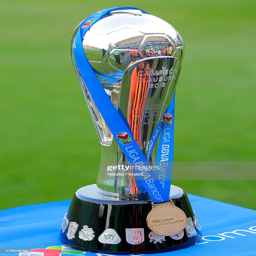
detail of trophy during a championship first leg match as part .